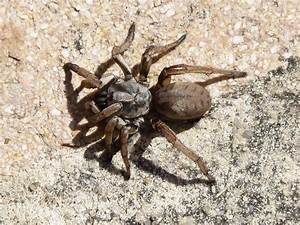
Label: spider